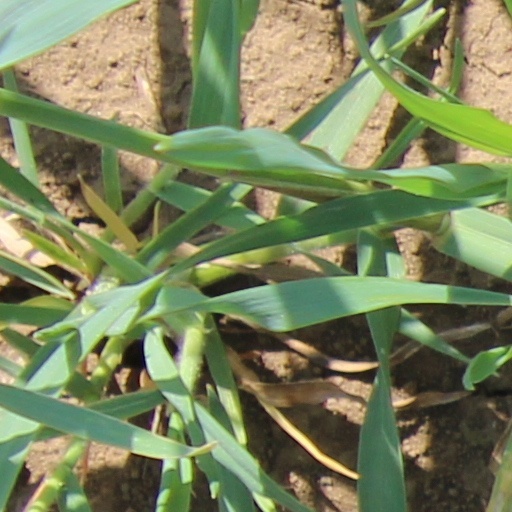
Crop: wheat